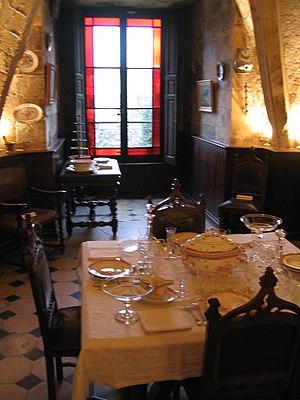
Musée Gallé-Juillet de Creil, la cuisine, France
Le musée Gallé-Juillet, labellisé Musée de France, regroupe deux maisons construites à l'emplacement du château fort de Creil : la maison Gallé-Juillet et la maison de la faïence, dans l'Oise, en région des Hauts-de-France.